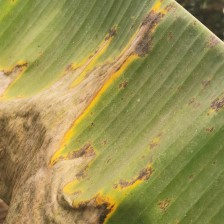
Label: pestalotiopsis